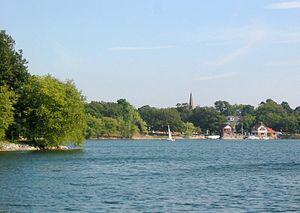
Jamaica Plain est un quartier de la ville de Boston, dans l'État du Massachusetts, aux États-Unis. Il faisait partie à l'origine de West Roxbury, qui fut annexé par Boston en 1874. Le quartier comptait 37 468 habitants en 2010.